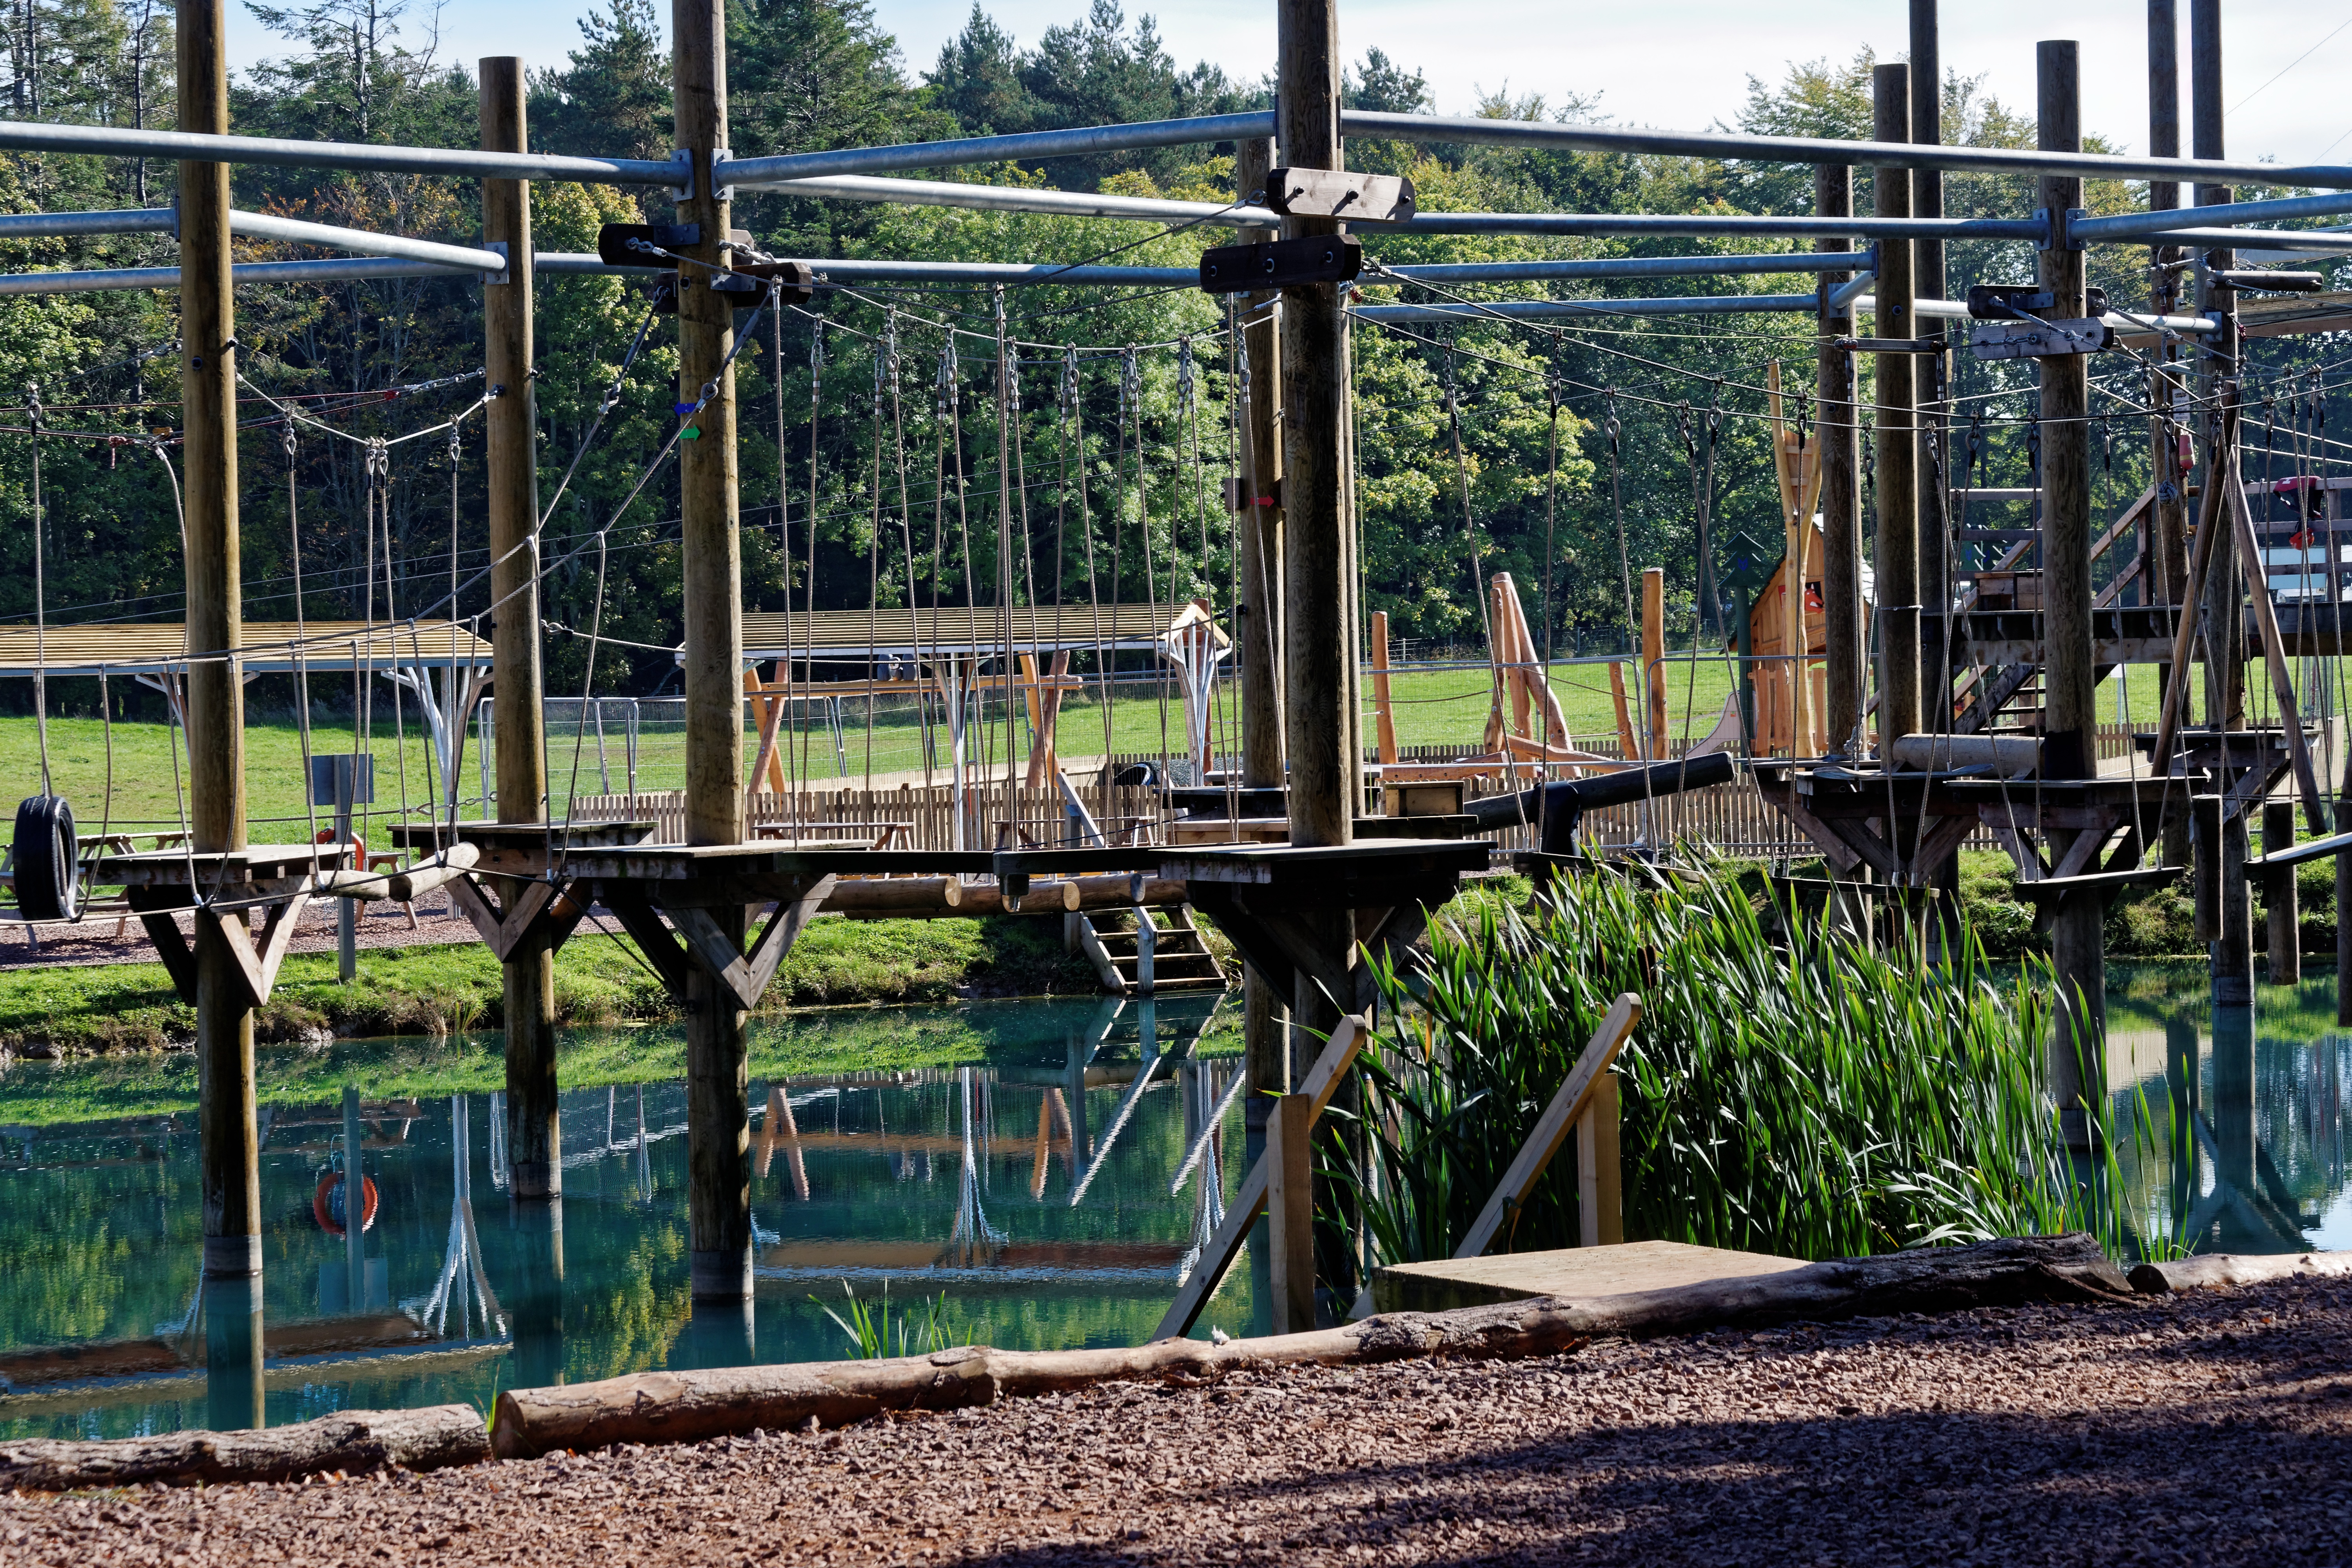
water, forest, outdoor, rope, wood, adventure, recreation, transport, high, vehicle, equipment, rigging, park, climbing, exercise, garden, leisure, healthy, climb, activity, trees, fun, playground, danger, safety, risk, active, water sports, outdoor activities, deep water, urban area, adventure park, kids sports